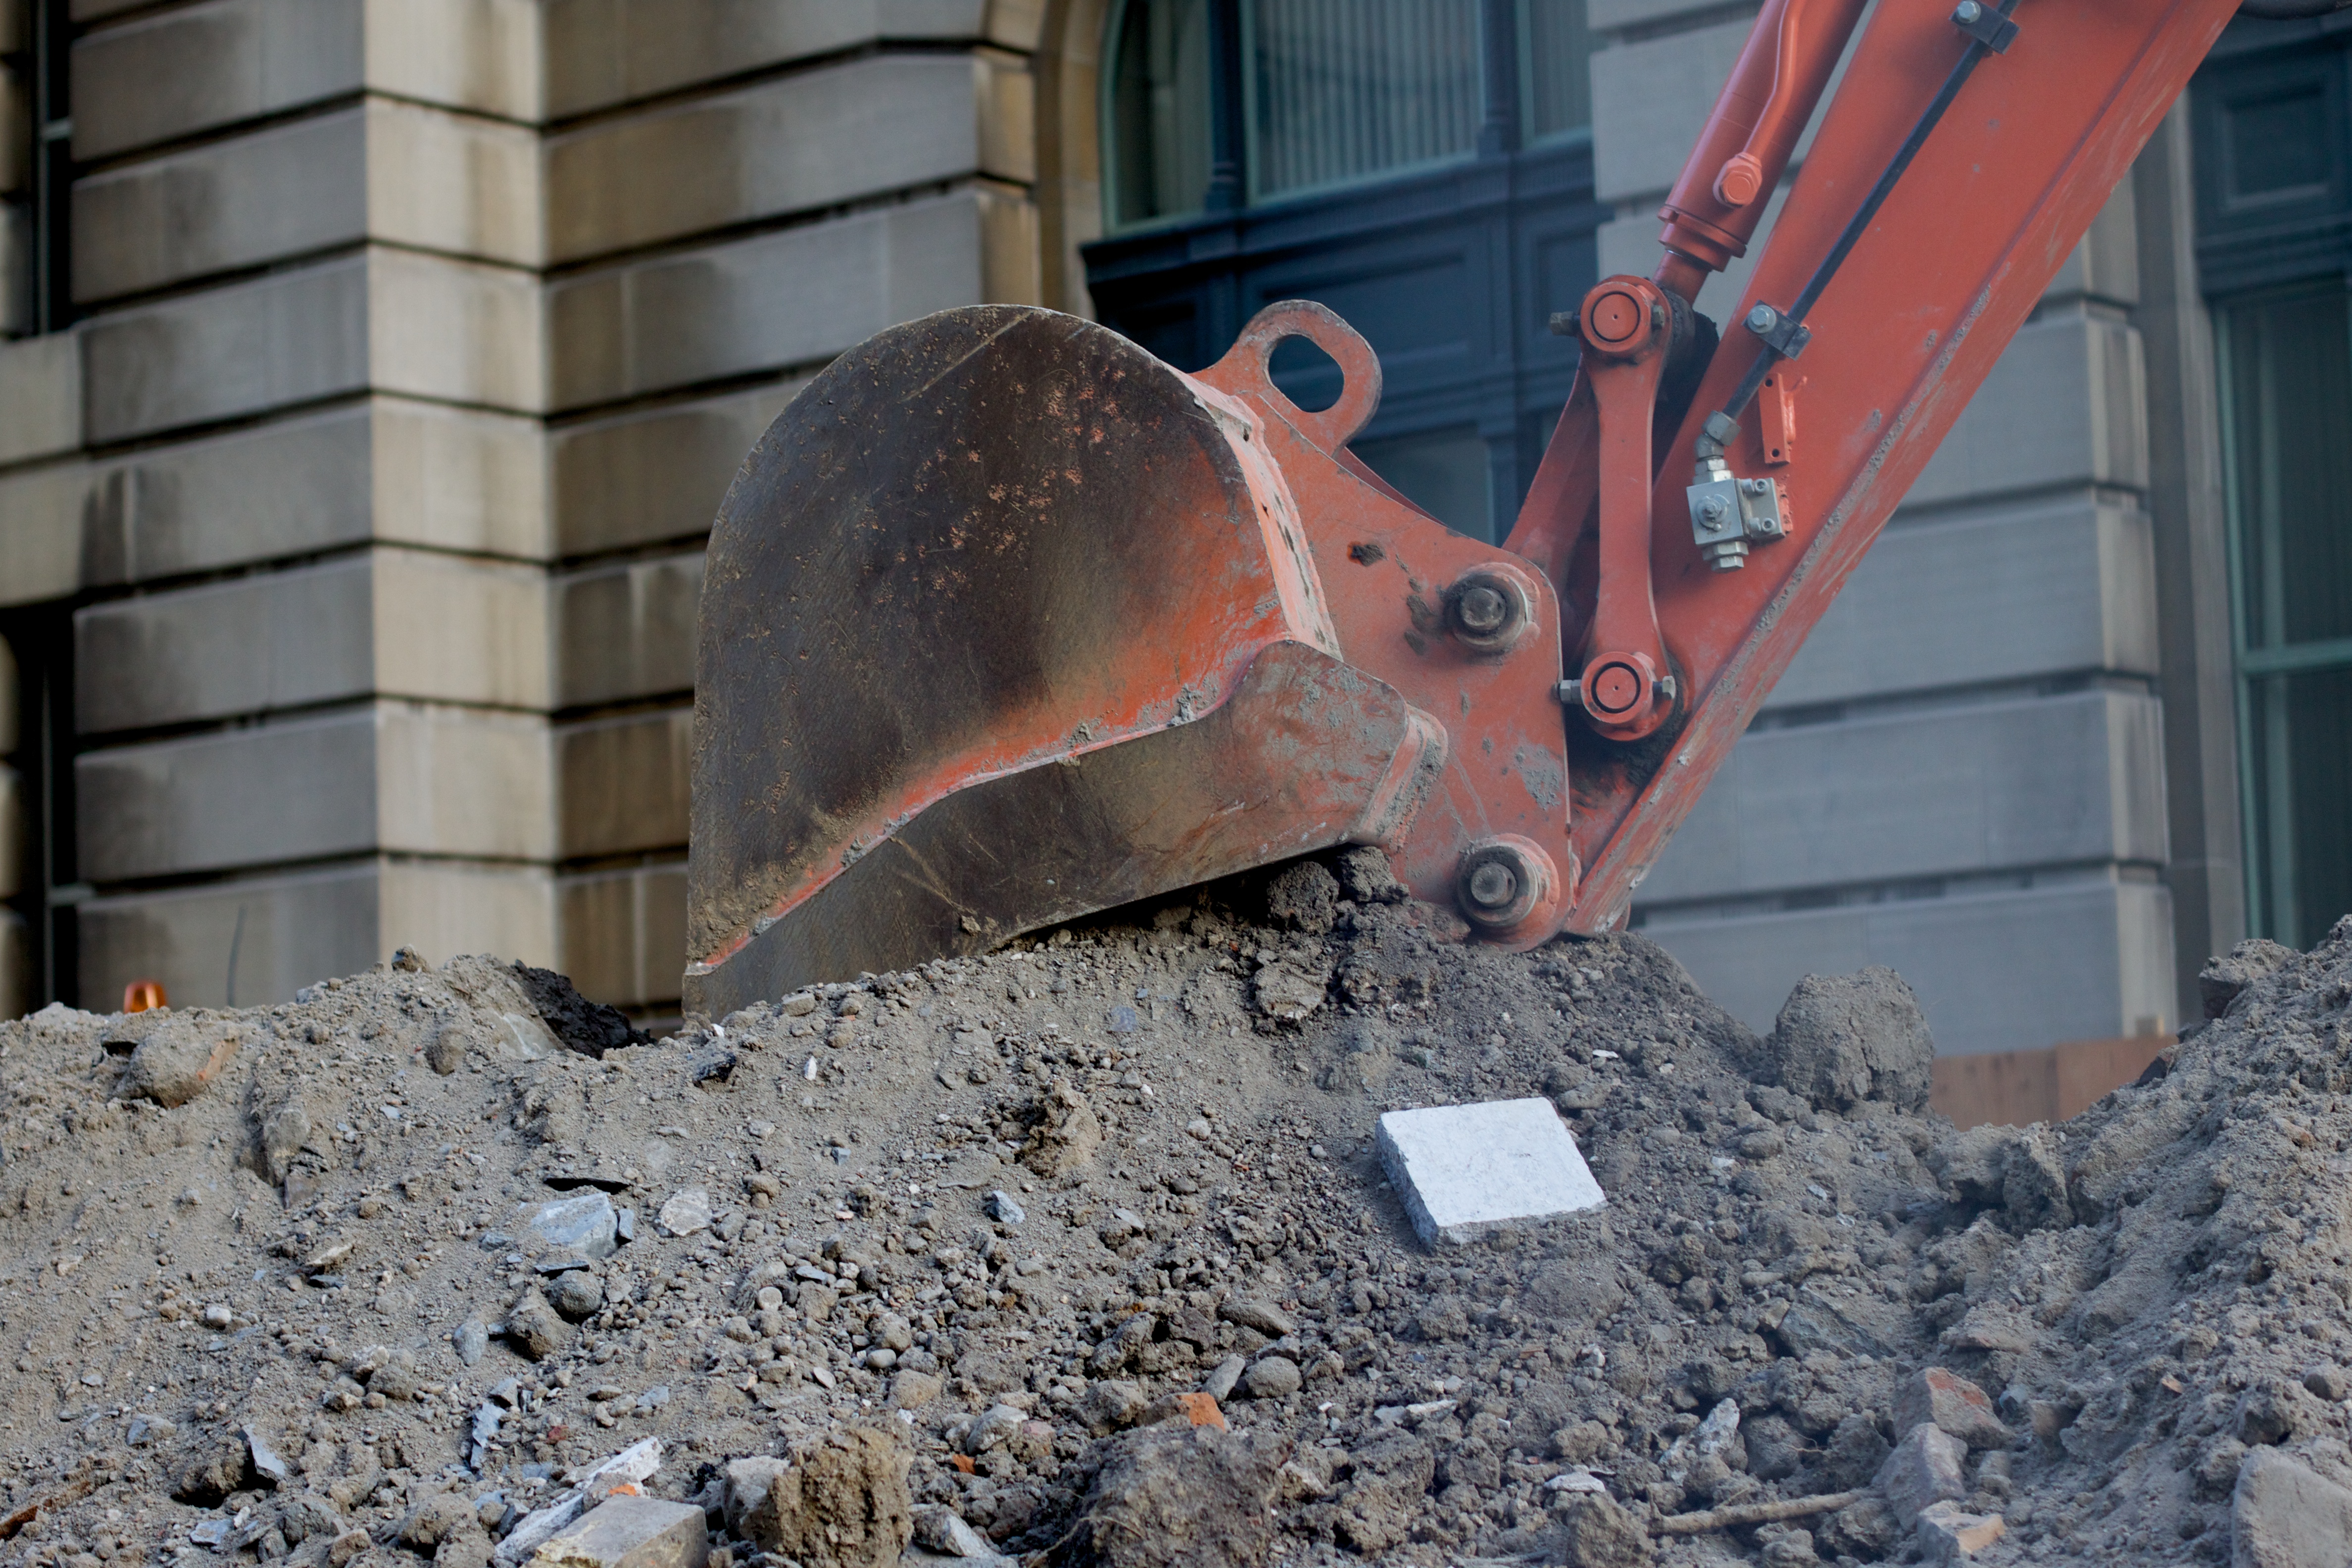
wall, asphalt, material, demolition, dig